New York State Route 23A

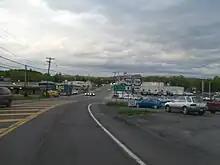
Eastern terminus of NY 23A at US 9W in Catskill

The distinctive ridgeline of Kaaterskill High Peak and its shorter neighbor, Round Top Mountain, appear just east of the hamlet along with the dramatic drop into Kaaterskill Clove, a view that inspired many Hudson River School paintings. In the next two miles (3.2 km), NY 23A drops in elevation through this gap in the Catskill Escarpment. It passes the trailhead for Kaaterskill Falls, from where pedestrians must use the narrow shoulder of NY 23A for a considerable distance to reach the falls themselves. Below the falls are many swimming holes and the steep, rugged cliffs that line Kaaterskill Creek. The road levels off just west of Palenville, where it crosses the Long Path hiking trail and leaves the Catskill Park.